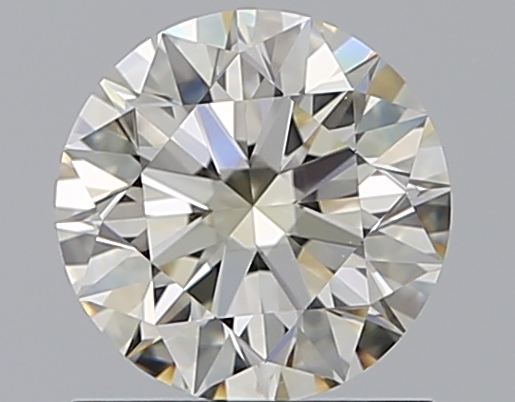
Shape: round
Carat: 1.01
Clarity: VVS2
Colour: L
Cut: EX
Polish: EX
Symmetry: EX
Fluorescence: M
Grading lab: GIA
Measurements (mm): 6.37 x 6.4 x 3.97